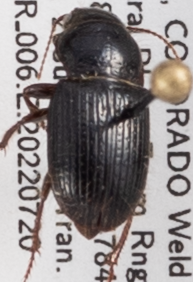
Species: Piosoma setosum
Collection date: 2022-07-20
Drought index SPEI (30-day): -0.13
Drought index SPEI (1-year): -2.09
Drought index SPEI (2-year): -1.16